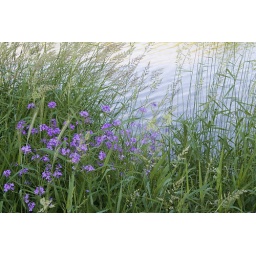
creek and flowers around Verizon Wireless building off Meadow Street in Ithaca